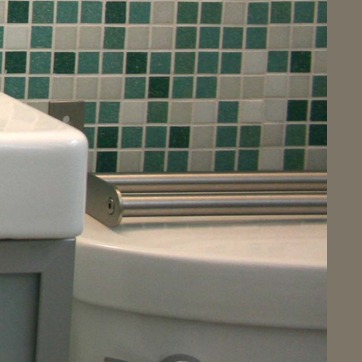
Material: metal